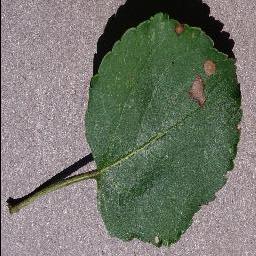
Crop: apple
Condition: black_rot